Church of St. Seraphim of Sarov, Rostov-on-Don

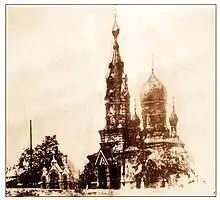
The Church of Saint Seraphim of Sarov before Russian Revolution of 1917

Orthodox dwellers of Gnilovskaya village (which was situated at the present-day territory of Rostov-on-Don) were among the first in Russia in 1904 to build a church in the name of Seraphim of Sarov. In 1911, the construction of the church was finished and the building was consecrated on 4 December of the same year.